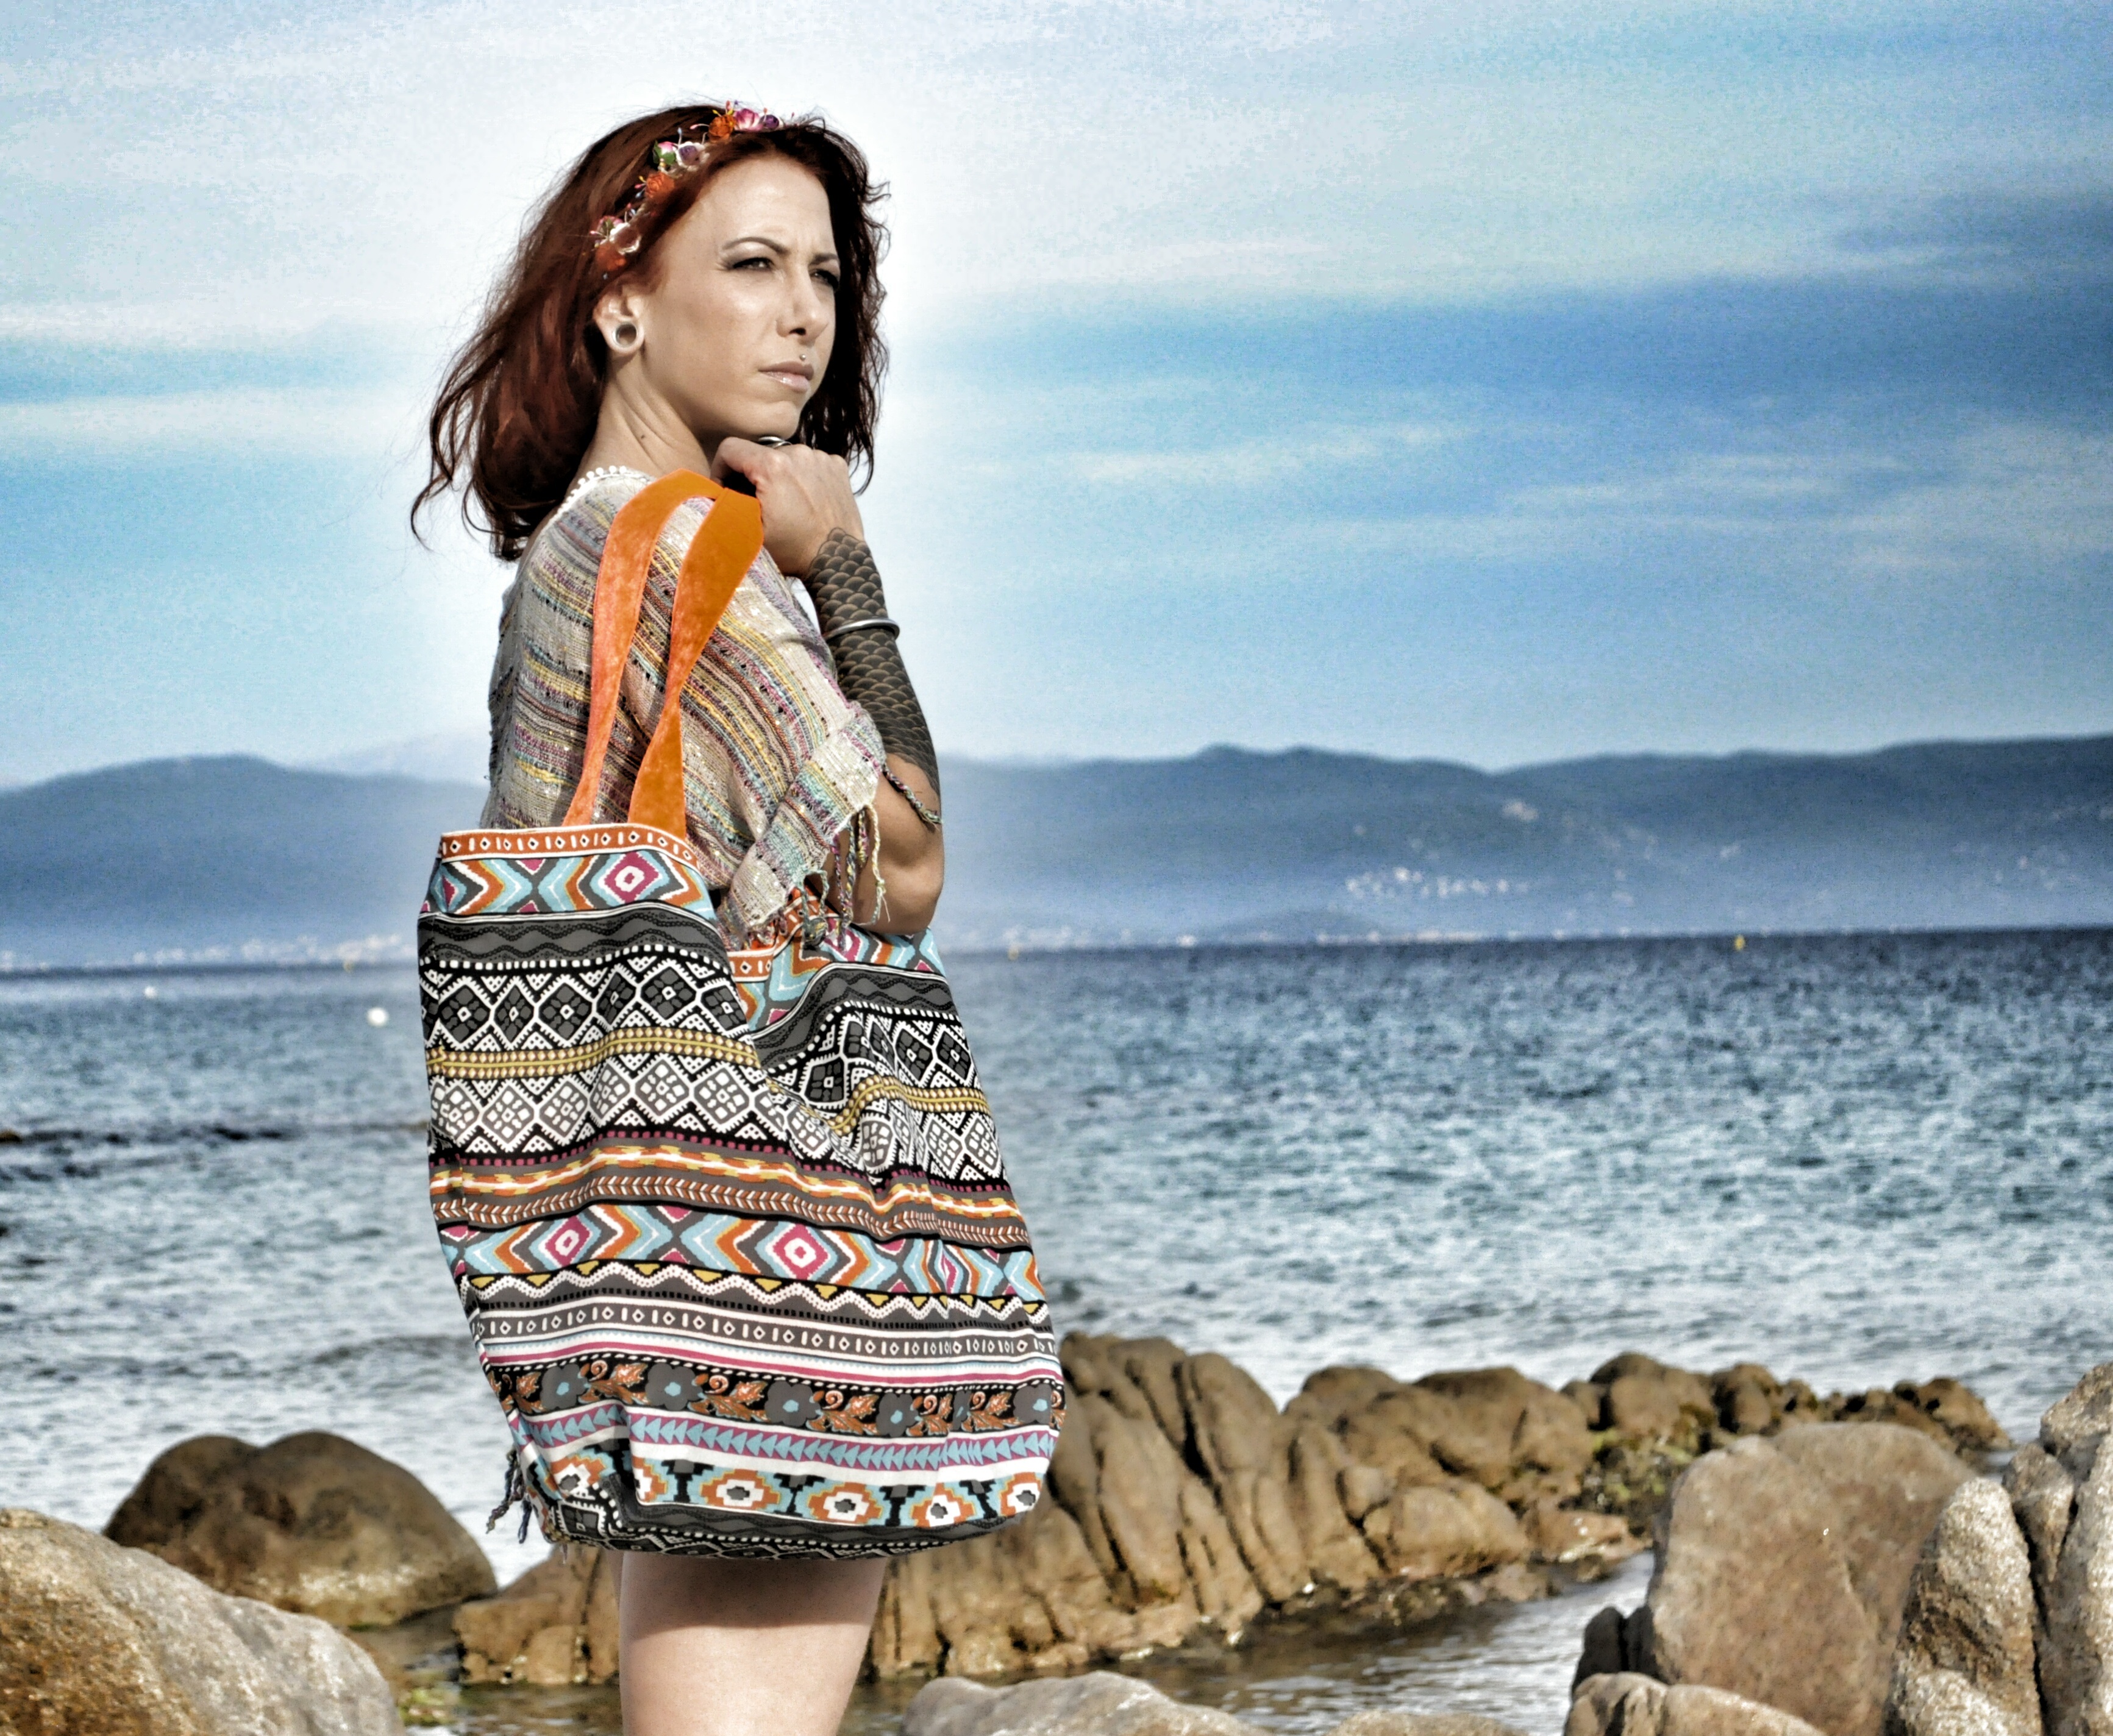
beach, sea, girl, woman, photography, female, model, spring, bag, fashion, clothing, season, dress, beauty, mode, corsican, photo shoot, human positions